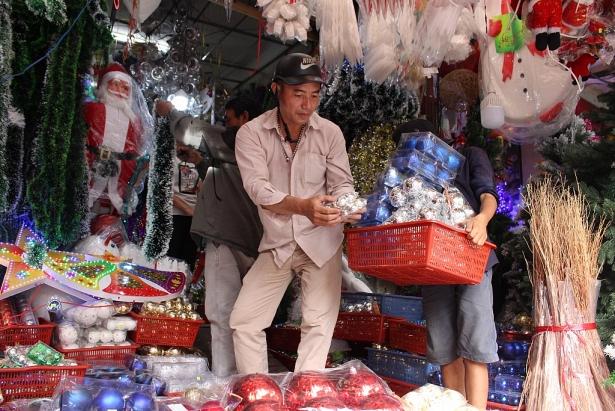
có một vài người đang đứng ở quầy hàng bán đồ trang trí giáng sinh